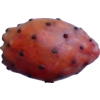
Label: cactus_fruit_red